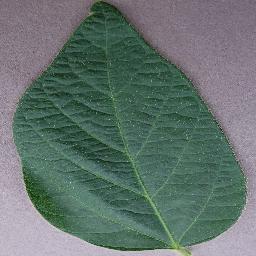
Label: Soybean___healthy